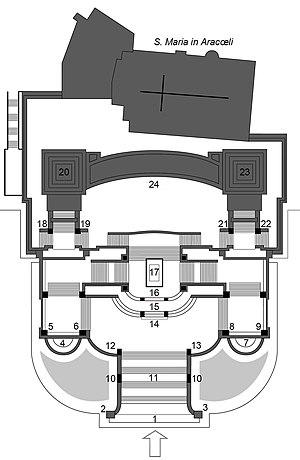
Plan du Vittoriano